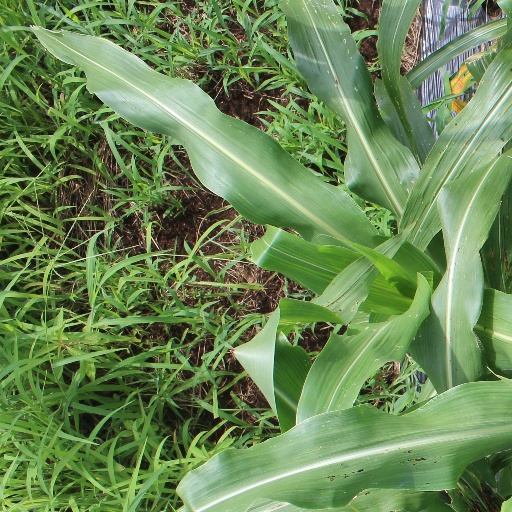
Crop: sorghum